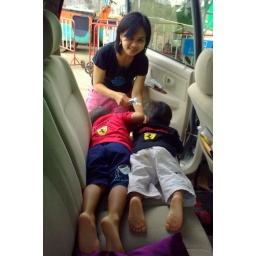
Noi always washes children hands before getting in the car to prevent sucking dirty while sleepy.